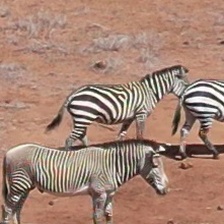
Pose orientation: right